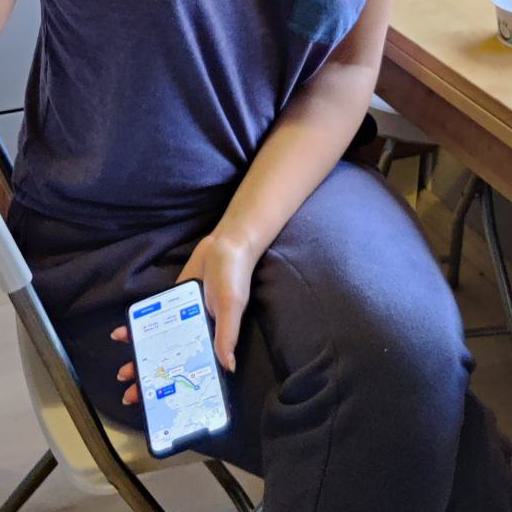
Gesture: no_gesture